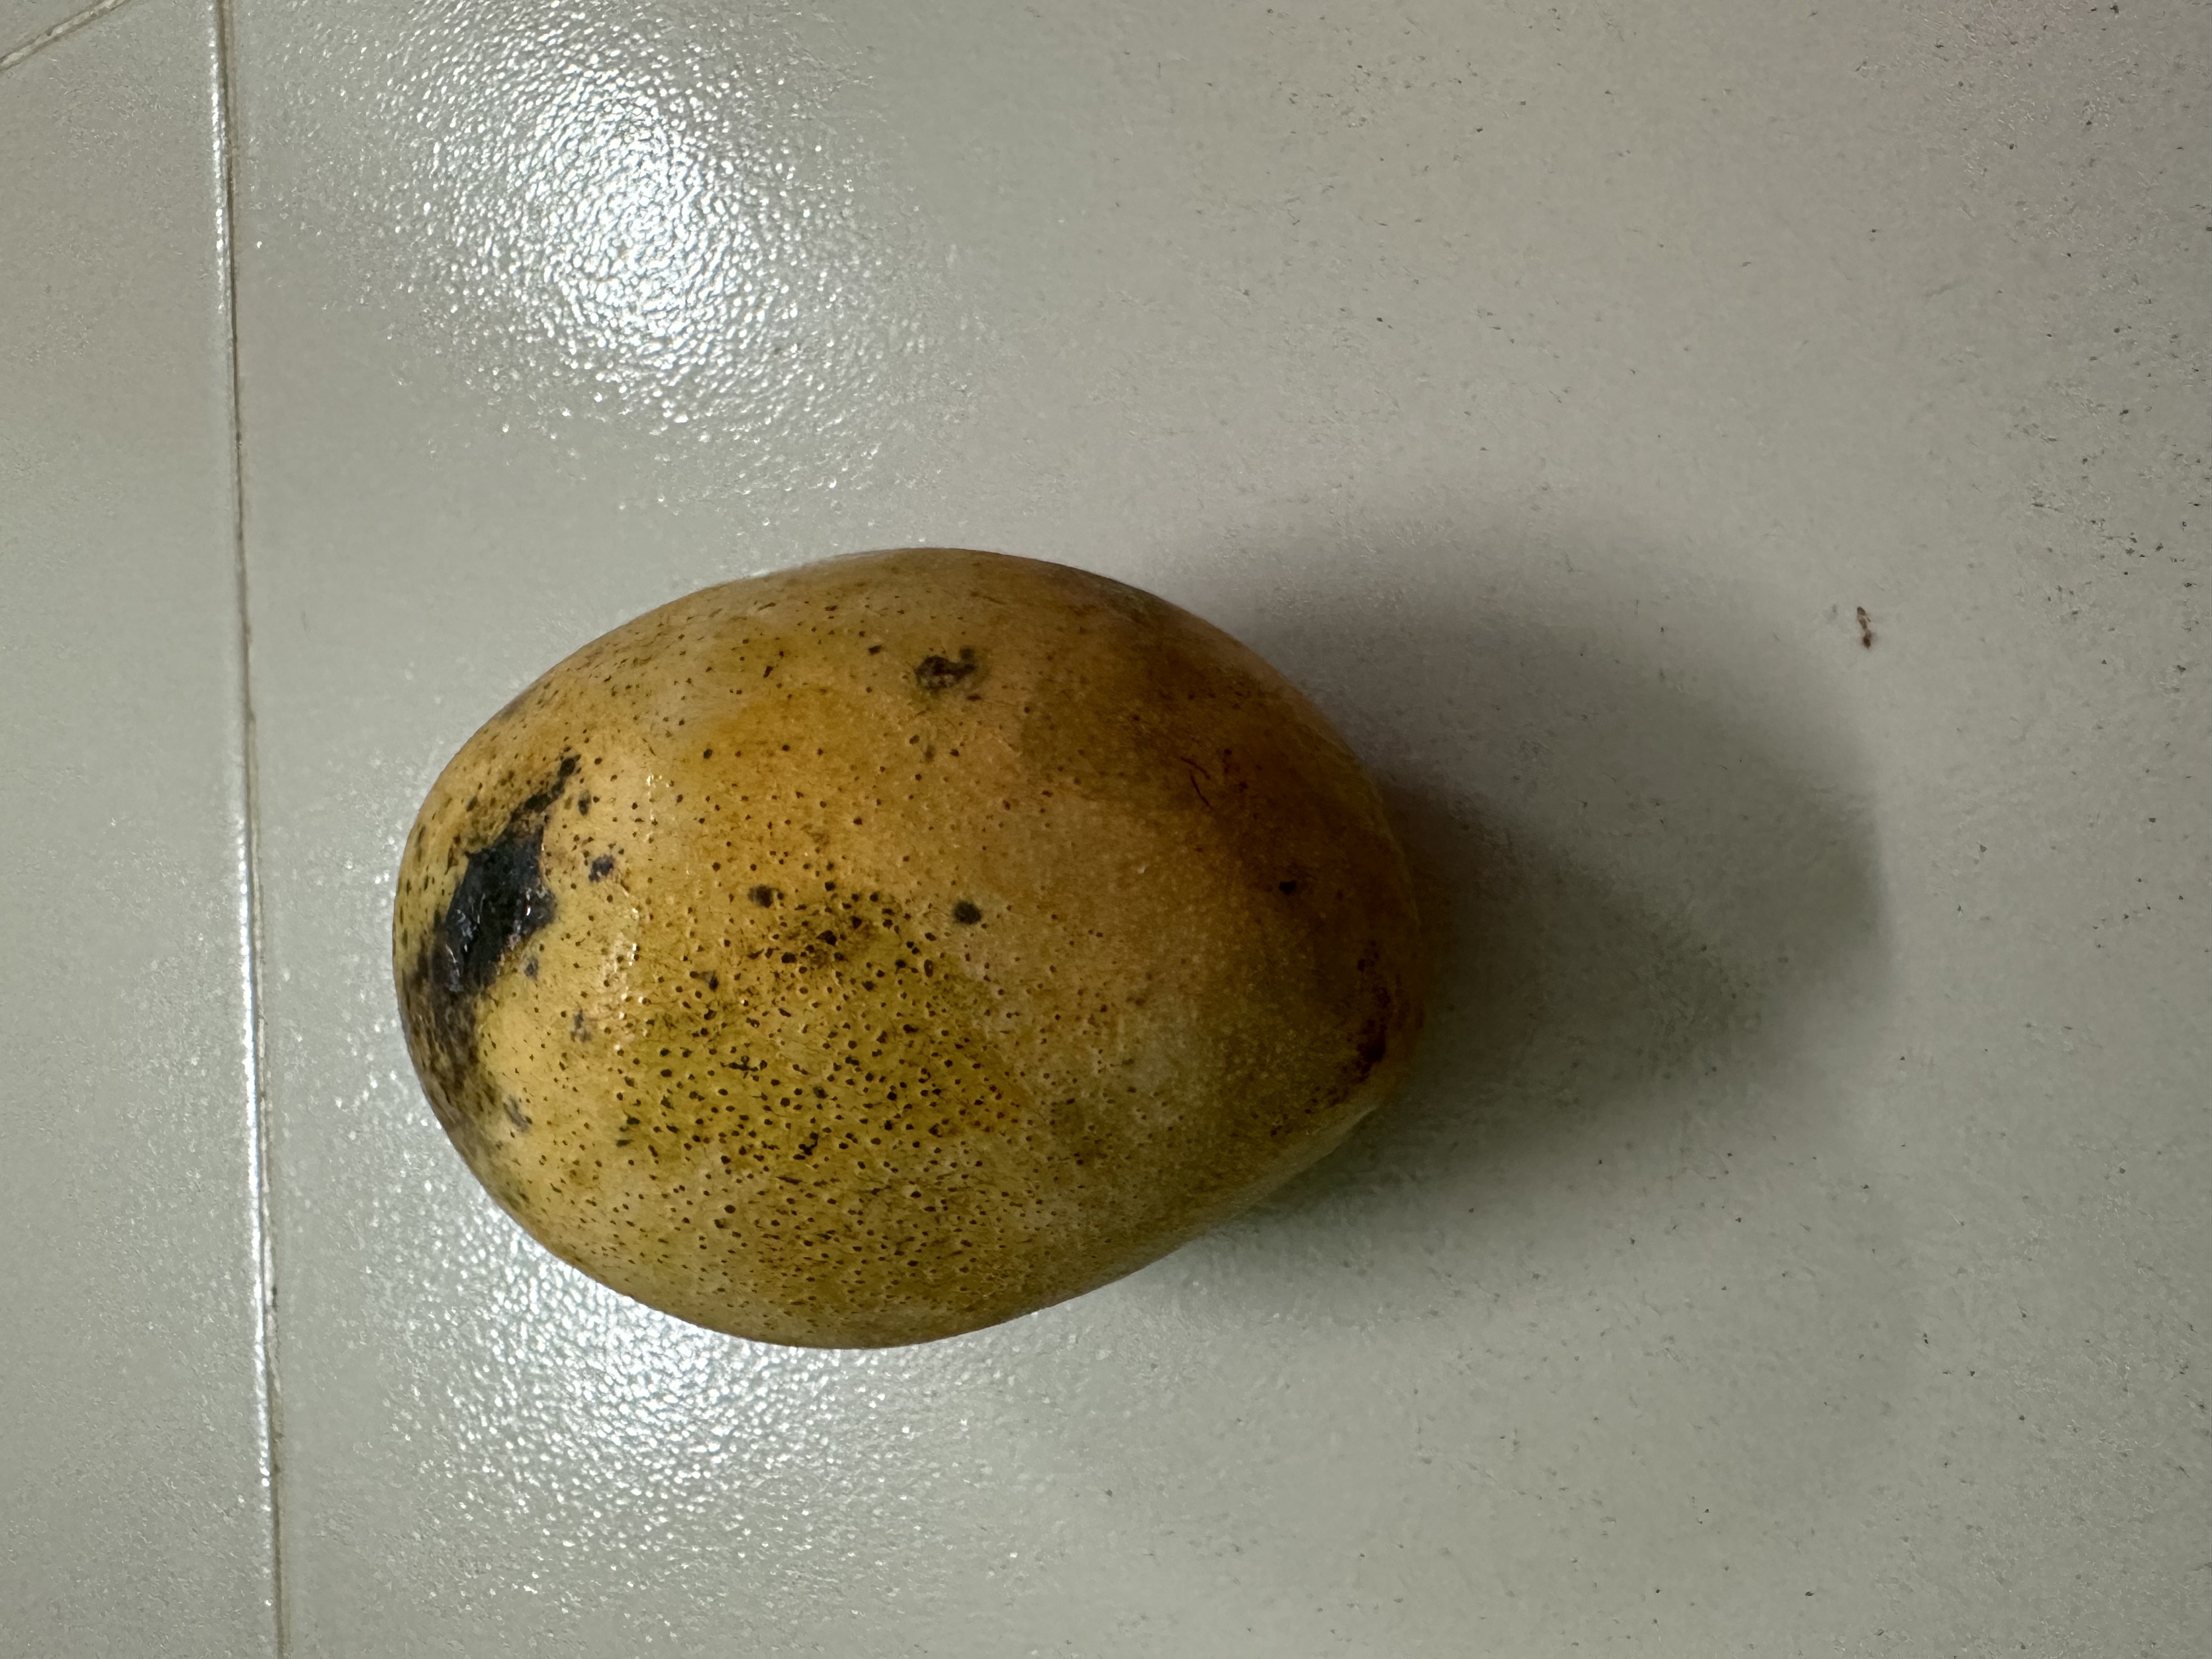
Mango variety: Mollika